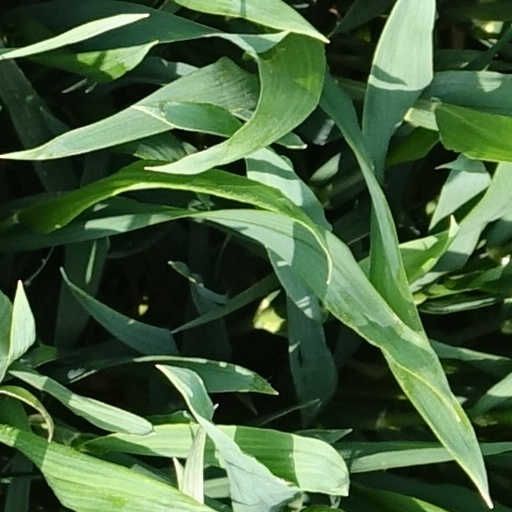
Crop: wheat